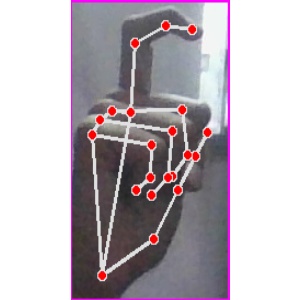
अक्षर: ट